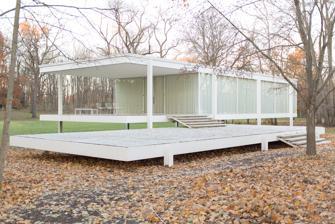
Building: Farnsworth House
Country: United States of America
Year built: 1951
Historic house in Illinois, United States This article is about the Ludwig Mies van der Rohe house in Plano, Illinois. For other uses, see Farnsworth House (disambiguation) . United States historic place Edith Farnsworth House U.S. National Register of Historic Places U.S. National Historic Landmark Show map of Illinois Show map of the United States Interactive map showing Farnsworth House’s location Nearest city Plano , Illinois Coordinates 41°38′5.96″N 88°32′8.6″W / 41.6349889°N 88.535722°W / 41.6349889; -88.535722 Area 206 square metres (2,220 sq ft) Built 1951 Architect Ludwig Mies van der Rohe Architectural style International Style , Modernist NRHP reference No. 04000867 Significant dates Added to NRHP October 7, 2004 Designated NHL February 17, 2006 The Edith Farnsworth House , formerly the Farnsworth House , is a historical house designed and constructed by Ludwig Mies van der Rohe between 1945 and 1951. The house was constructed as a one-room weekend retreat in a rural setting in Plano, Illinois , about 60 miles (96 km) southwest of Chicago 's downtown. The steel and glass house was commissioned by Edith Farnsworth. Mies created a 1,500-square-foot (140 m 2 ) structure that is widely recognized as an exemplar of International Style of architecture. The retreat was designated a National Historic Landmark in 2006, after being listed on the National Register of Historic Places in 2004. The house is owned and operated as a house museum by the National Trust for Historic Preservation . In celebration of the 2018 Illinois Bicentennial, the Farnsworth House was selected as one of the Illinois 200 great places by the American Institute of Architects Illinois component (AIA Illinois) and was recognized by USA Today Travel magazine, as one of AIA Illinois' selections for Illinois "25 Must See Buildings". History Ludwig Mies van der Rohe was retained by Farnsworth to design a weekend retreat during a dinner party in 1945. The wealthy client wanted to build a very special work of modern architecture, however, toward the end of construction, a dispute arose between architect and client that interfered with completion of the building. Farnsworth had purchased the wooded, nine-acre riverfront property from the publisher of the Chicago Tribune , Robert R. McCormick . Mies developed the design in time for it to be included in an exhibition on his work at the Museum of Modern Art in New York in 1947. After completion of design, the project was placed on hold awaiting an inheritance from an ailing aunt of Farnsworth. Mies was to act as the general contractor as well as architect. Work began in 1950 and was substantially completed in 1951. The commission was an ideal one for any architect, but was marred by a very publicized dispute between Farnsworth and Mies that began near the end of construction. The total cost of the house was $74,000 in 1951 ($734,635 in 2020 dollars). A cost overrun of $15,600 over the initially approved construction budget of $58,400, was due to escalating material prices resulting from inflationary commodities speculation (in anticipation of demand arising from the mobilization for the Korean War ). Near the completion of construction, the architect filed a lawsuit for non-payment of $28,173 in construction costs. The owner then filed a counter suit for damages due to alleged malpractice . The architect's attorneys proved that Farnsworth had approved the plans and budget increases, and the court ordered the owner to pay her bills. Farnsworth's malpractice accusations were dismissed as unsubstantiated. It was a bitter and hollow victory for Mies, considering the painful publicity that followed. Writing about the conflict in 1998, author Alice T. Friedman asserted that "[t]here is no evidence to suggest that [Farnsworth] sought to have her behavior challenged by the 'inner logic' of Mies's unyielding architectural vision; on the contrary, she seems to have had a clear idea about how she wanted to live and she expected the architect to respect her views... [S]he soon discovered that what Mies wanted, and what he had thought he had found in her, was a patron who would put her budget and her needs aside in favor of his own goals and dreams as an architect." Encroachment and sale In 1968, the local highway department condemned a 2-acre (0.81 ha) portion of the property adjoining the house for construction of a raised highway bridge over the Fox River , encroaching upon the original setting of the design. Farnsworth sued to stop the project, but lost the court case. She sold the house in 1972, retiring to her villa in Italy. In 1972, the Edith Farnsworth House was purchased by British property magnate, art collector, and architectural aficionado Peter Palumbo . He removed the bronze screen enclosure of the porch, added air conditioning, electric heat, extensive landscaping, and his art collections to the grounds, including sculptures by Andy Goldsworthy , Anthony Caro , and Richard Serra . At the time, the interior was furnished with furniture Mies designed in the 1930s, but produced more recently by Knoll , as well as designs by Mies' grandson, Dirk Lohan , a Chicago architect Palumbo commissioned specifically for the house. In 2001, Palumbo struck a deal with the state of Illinois, which agreed to buy the house for $7 million and open it full-time to the public, but state officials withdrew from the deal in early 2003, saying $7 million was too much to spend at a time of financial crisis. After owning the property for 31 years, Palumbo removed the art and put the property up for sale with Sotheby's in 2003, raising serious concerns about the future of the building. Preservationists and contributors from around the world, including the Friends of the Farnsworth House, began a concerted preservation and fund-raising effort to keep the house on its original site. With this financial support, the National Trust for Historic Preservation and Landmarks Illinois were able to purchase the house in December 2003 for a reported $7.5 million. Now operated as a house museum, the Farnsworth House is open to the public, with tours conducted by the National Trust. The house is listed in the National Register and is designated a National Historic Landmark by the United States Department of the Interior. Configuration The essential characteristics of the house are immediately apparent. The extensive use of clear floor-to-ceiling glass opens the interior to its natural surroundings to an extreme degree. Two distinctly expressed horizontal slabs, which form the roof and the floor, sandwich an open space for living. The slab edges are defined by exposed steel structural members painted pure white. The house is elevated 5 feet 3 inches (1.60 m) above a flood plain by eight wide flange steel columns which are attached to the sides of the floor and ceiling slabs. The slab ends extend beyond the column supports, creating cantilevers. A third floating slab, an attached terrace , acts as a transition between the living area and the ground. The house is accessed by two sets of wide steps connecting ground to terrace and then to porch. Mies found the large open exhibit halls of the turn of the century to be very much in character with his sense of the industrial era. Here he applied the concept of an unobstructed space that is flexible for use by people. The interior appears to be a single open room, its space ebbing and flowing around two wood blocks; one a wardrobe cabinet and the other containing a kitchen, toilet, and fireplace block (the "core"). The larger fireplace-kitchen core seems to be a separate house nesting within the larger glass house. The building is essentially one large room filled with freestanding elements that provide subtle differentiation within an open space, implied but not dictated, zones for sleeping, cooking, dressing, eating, and sitting. Very private areas such as toilets, and mechanical rooms are enclosed within the core. Drawings recently made public by the Museum of Modern Art indicate that the architect provided ceiling details that allow for the addition of curtain tracks that would allow privacy separations of the open spaces into three "rooms". Mies applied this space concept, with variations, to his later buildings, most notably at Crown Hall , his Illinois Institute of Technology campus masterpiece. The notion of a single room that can be freely used or zoned in any way, with flexibility to accommodate changing uses, free of interior supports, enclosed in glass and supported by a minimum of structural framing located at the exterior, is the architectural ideal that defines Mies' American career. The Farnsworth House is significant as his first complete realization of this ideal, a prototype for his vision of what modern architecture in an era of technology should be. Architecture as an expression of the times A winter view of the house in 1971, showing the original insect screening of the porch, and roller shades added by the owner after the curtains were damaged by flood waters The house in 2006 The Farnsworth House addresses basic issues about the relationship between the individual and his society. Mies viewed the technology-driven modern era in which an ordinary individual exists as largely beyond one's control. But he believed the individual can and should exist in harmony with the culture of one's time for successful fulfillment. His career was a long and patient search for an architecture that would be a true expression of the essential soul of his epoch, the Holy Grail of German Modernism . He perceived our epoch as the era of industrial mass production, a civilization shaped by the forces of rapid technological development. Mies wanted to use architecture as a tool to help reconcile the individual spirit with the new mass society in which the individual exists. His answer to the issue is to accept the need for an orderly framework as necessary for existence, while making space for the freedom needed by the individual human spirit to flourish. He created buildings with free and open space within a minimal framework, using expressed structural columns. He did not believe in the use of architecture for social engineering of human behavior, as many other modernists did, but his architecture does represent ideals and aspirations. His mature design work is a physical expression of his understanding of the modern epoch. He provides the occupants of his buildings with flexible and unobstructed space in which to fulfill themselves as individuals, despite their anonymous condition in the modern industrial culture. The materials of his buildings, industrial manufactured products such as mill-formed steel and plate glass , certainly represent the character of the modern era, but he counterbalances these with traditional luxuries such as Roman travertine and exotic wood veneers as valid parts of modern life. Mies accepted the problems of industrial society as facts to be dealt with, and offered his idealized vision of how technology may be made beautiful and support the individual as well. He suggests the downsides of technology, decried by late nineteenth century critics such as John Ruskin , can be solved with human creativity, and shows us how in the architecture of this house. Reconnecting the individual with nature is one of the great challenges of an urbanized society. The 60-acre (24 ha) rural site offered Mies an opportunity to bring the human relationship to nature into the forefront. Here he highlights the individual's connection to nature through the medium of a synthetic shelter. Mies said: "We should attempt to bring nature, houses, and the human being to a higher unity.” Glass walls and open interior space are the features that create an intense connection with the outdoor environment, while providing a framework reduces opaque exterior walls to a minimum. The careful site design and integration of the exterior environment represents a concerted effort to achieve an architecture wedded to its natural context. Mies conceived the building as an indoor-outdoor architectural shelter simultaneously independent of and intertwined with the domain of nature. Mies did not build on the flood-free upland portions of the site, choosing instead to tempt the dangerous forces of nature by building directly on the flood plain near the edge of the river. Philip Johnson referred to this type of experience of nature as "safe danger". The enclosed space and porch are elevated five feet on a raised floor platform, just slightly above the 100-year flood level, with a large intermediate terrace level. The house has a distinctly independent personality, yet also evokes strong feelings of a connection to the land. The levels of the platforms restate the multiple levels of the site, in a kind of poetic architectural rhyme, not unlike the horizontal balconies and rocks do at Wright's Fallingwater . The house was anchored to the site in the cooling shadow of a large and majestic black maple (which was removed in 2013 due to age and damage). As Mies often did, the entrance is located on the sunny side, facing the river instead of the street, moving visitors around corners, and revealing views of the house and site from various angles as they approach the front door. The simple elongated cubic form of the house is parallel to the flow of the river, and the terrace platform is slipped downstream in relation to the elevated porch and living platform. Outdoor living spaces were designed to be extensions of the indoor space, with an open terrace and a screened porch (the screens have been removed). Yet the synthetic element always remains clearly distinct from the natural by its geometric forms that are highlighted by the choice of white as their primary color. Integration with nature View from the park (2009) Natural setting "If you view nature through the glass walls of the Farnsworth House, it gains a more profound significance than if viewed from the outside. That way more is said about nature—it becomes part of a larger whole." Mies van der Rohe The Farnsworth House sits isolated on a floodplain that faces the Fox River , establishing the architect's concept of simple living.  Open views from all sides of the building help enlarge the living space area and aid flow between the living space and its natural surroundings. Due to the floodplain, the Farnsworth House stands as an independent structure [ clarification needed ] ; construction materials include steel, concrete, natural stone, and glass. The steel, painted white, creates the structure that supports the floor and ceiling slabs. They are composed of concrete, along with radiant coil set in the floor used for heating purposes. The remainder of the exterior consists of the 1/4-inch-thick glass panels serving as walls. Flooding Wikinews has related news: Floods spared historic Farnsworth House in Illinois Due to the Farnsworth House's location in the Fox River floodplain, the site often experiences low-level flooding. Despite the precautions taken in the design, waters have risen substantially inside of the structure multiple times in excess of FEMA 500-year flood levels. 1954 : three years after the completion of the House, flood waters rose over 2' in the interior living space. 1996 : a Mesoscale Convective System with rainfall of over 16" caused widespread flash flooding in the region. The water rose to over 5' on the interior of the Farnsworth House, causing significant damage to utilities, wood veneers , glass, and furnishings. 1997 : approximately 2" of water made it into the interior of the structure. After this event, Peter Palumbo and Dirk Lohan embarked on a costly restoration project (estimated at $500,000). 2008 : the house was flooded by rains from the remnants of Hurricane Ike . Water levels reached approximately 18 inches (46 cm) above the floor and the 5 foot (1.5 m) stilts upon which the house rests. Much of the furniture was saved by elevating it above the flood waters. The house was closed to the public for the remainder of 2008 for repairs and reopened for public visitation in spring 2009. The National Trust for Historic Preservation has been developing a flood mitigation plan to deal with the ongoing threat to the structure posed by the river. Other structures Barnsworth Gallery near the Farnsworth House Visitor Center Barnsworth Gallery It was announced in 2011 that the Illinois Institute of Technology was going to build a permanent exhibition space for the wardrobe that Edith Farnsworth commissioned for the Farnsworth House. The wardrobe was extensively damaged in the 1996, 1997, and 2008 floods, with its large size rendering any possible evacuation attempt costly and difficult. In an attempt to protect the wardrobe, curators of the Farnsworth House decided to have the wardrobe put on permanent display near the visitor center on the site, which is well above the 500-year flood plain. Under the direction of Professor Frank Flury, students of the Illinois Institute of Technology designed and constructed the Barnsworth Gallery to house the wardrobe and serve as an exhibition space. Criticism and acclaim The building design received accolades in the architectural press, resulting in swarms of uninvited visitors trespassing on the property to glimpse this latest Mies building. As a result of the accusations contained in Edith Farnsworth's lawsuit, the house soon became a prop in the larger national social conflicts of the McCarthy era. The weekend house became a lightning rod for anti-modernist publications, exemplified in the April 1953 issue of House Beautiful , which attacked it as a "communist-inspired effort" to supplant traditional American styles. Large areas of glass wall, flat roofs, purging of ornament, and a perceived lack of traditional warmth and coziness were characteristics of the International Style that were particular talking points of attack. The poor energy efficiency of the Farnsworth House has been widely discussed as well. Farnsworth herself expressed dismay at the house's poor temperature control and tendency to attract insects when illuminated at night. Nonetheless, the Farnsworth House has continued to receive critical acclaim as a masterpiece of the modernist style, and Mies went on to receive the Presidential Medal of Freedom for his contribution to American architecture and culture. Architect and critic Philip Johnson openly confessed how he was inspired by the design in the construction of his own Glass House in New Canaan, Connecticut in 1947 as his personal residence. In the twenty-first century, Pulitzer Prize -winning architectural critics Paul Goldberger and Blair Kamin have both declared the house a masterpiece of modern architecture. Its timeless quality is reflected by the reverent fascination in the minimalist house shown by a new generation of design professionals and enthusiasts. In 2021, the New York Times named it as one of the 25 most significant works of architecture since World War II . Rededication On November 17, 2021, Edith Farnsworth's birthday, a rededication of the house on its 70th anniversary was livestreamed on its Facebook and Instagram pages, during which it was officially renamed the Edith Farnsworth House in recognition of its owner's contribution to its benchmark design as well as her achievements as a research physician, classical violinist, poet, translator, and patron of the fine arts. "We hope this seemingly simple act of inserting her first name has the larger effect of inserting her into the ongoing history of modern architecture," said Scott Mehaffey, executive director of the Edith Farnsworth House. In popular culture June Finfer ’s Glass House was produced in New York in 2010. In 2016, the movie, Batman v Superman: Dawn of Justice , featured a house modeled after the Farnsworth House. The follow-up film Justice League also features the same house in a trailer released at the 2017 San Diego Comic-Con. In January 2019, writer-director Richard Press and HanWay Films announced an upcoming Farnsworth House film project starring Elizabeth Debicki as Dr. Edith Farnsworth and Ralph Fiennes as Ludwig Mies van der Rohe. Gallery The exterior Interior in 2013 interior in 2013 Underside of house. Note the tube in the center of the house designed as a single point of entry for all the building's utilities. Patio Rear of house (kitchen visible) See also National Register of Historic Places listings in Kendall County, Illinois Glass House Ben Rose House References Notes